New Jersey Devils

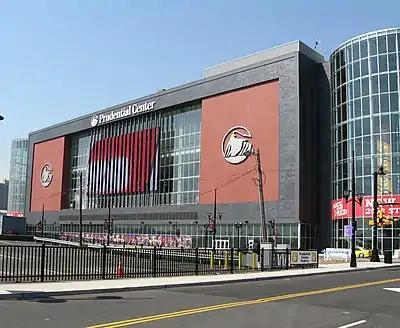
A sports arena that prominently features the Prudential mountain logo in its front walls.

Before the move to Newark, the Devils hired their 14th coach in a 26-season span, Brent Sutter. As the Devils' pre-season came to an end, prospects Nicklas Bergfors and David Clarkson made the final roster. The Devils opened their new arena, the Prudential Center, on October 27, 2007, against Ottawa after opening the season with a nine-game road trip. The game ended with a 4–1 win for Ottawa. In the last game of the 2007–08 season against the Rangers, the Devils won in a shootout, giving them home-ice advantage over the Rangers in the playoffs. The Devils lost the series against the Rangers 4–1, losing all three games at home. Brodeur won the Vezina Trophy for the fourth time in five years for his performance in the regular season.